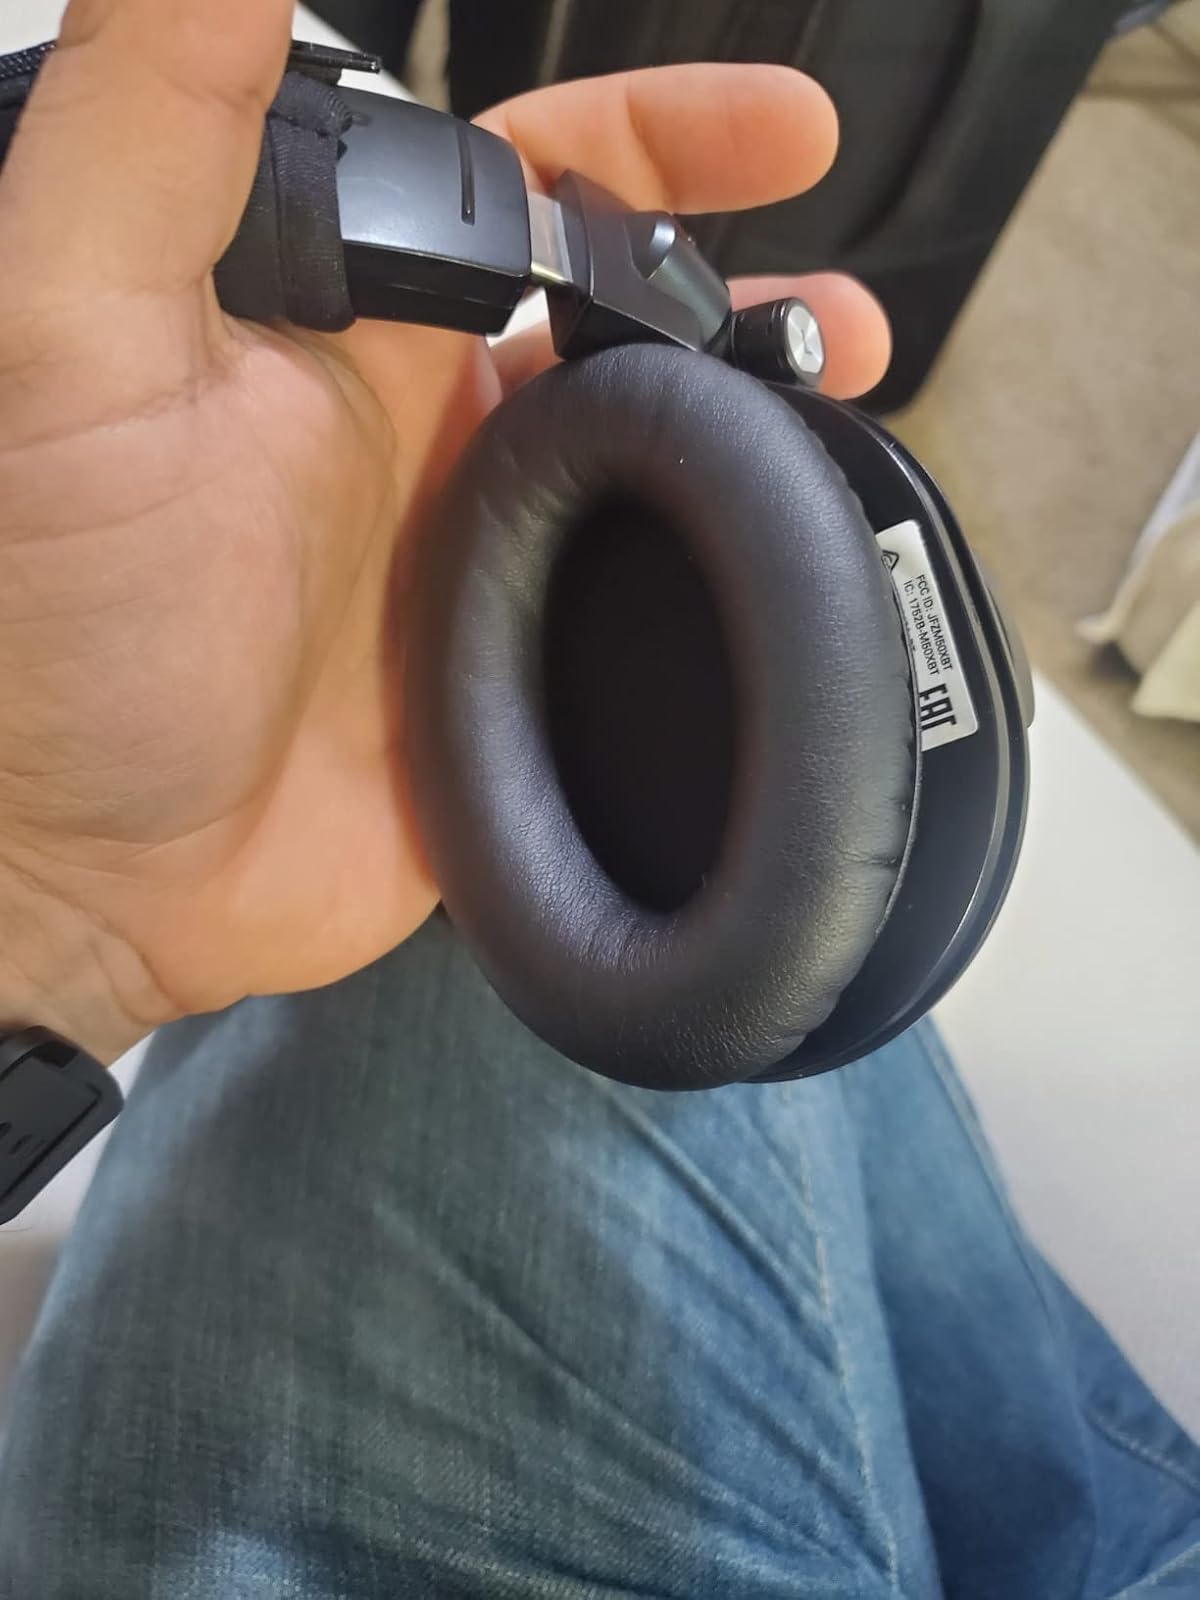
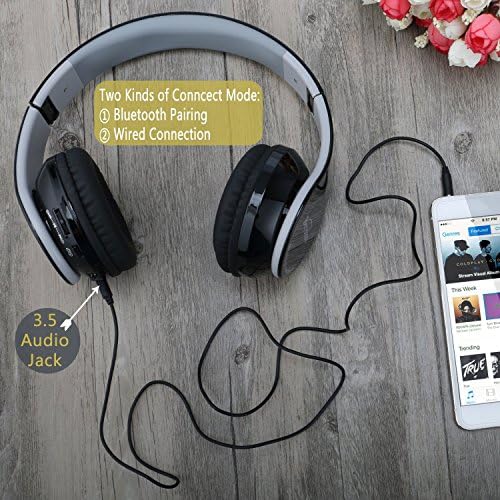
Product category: headphones
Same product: no